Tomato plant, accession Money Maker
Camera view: vertical (180 deg); turntable rotation: 60 degrees
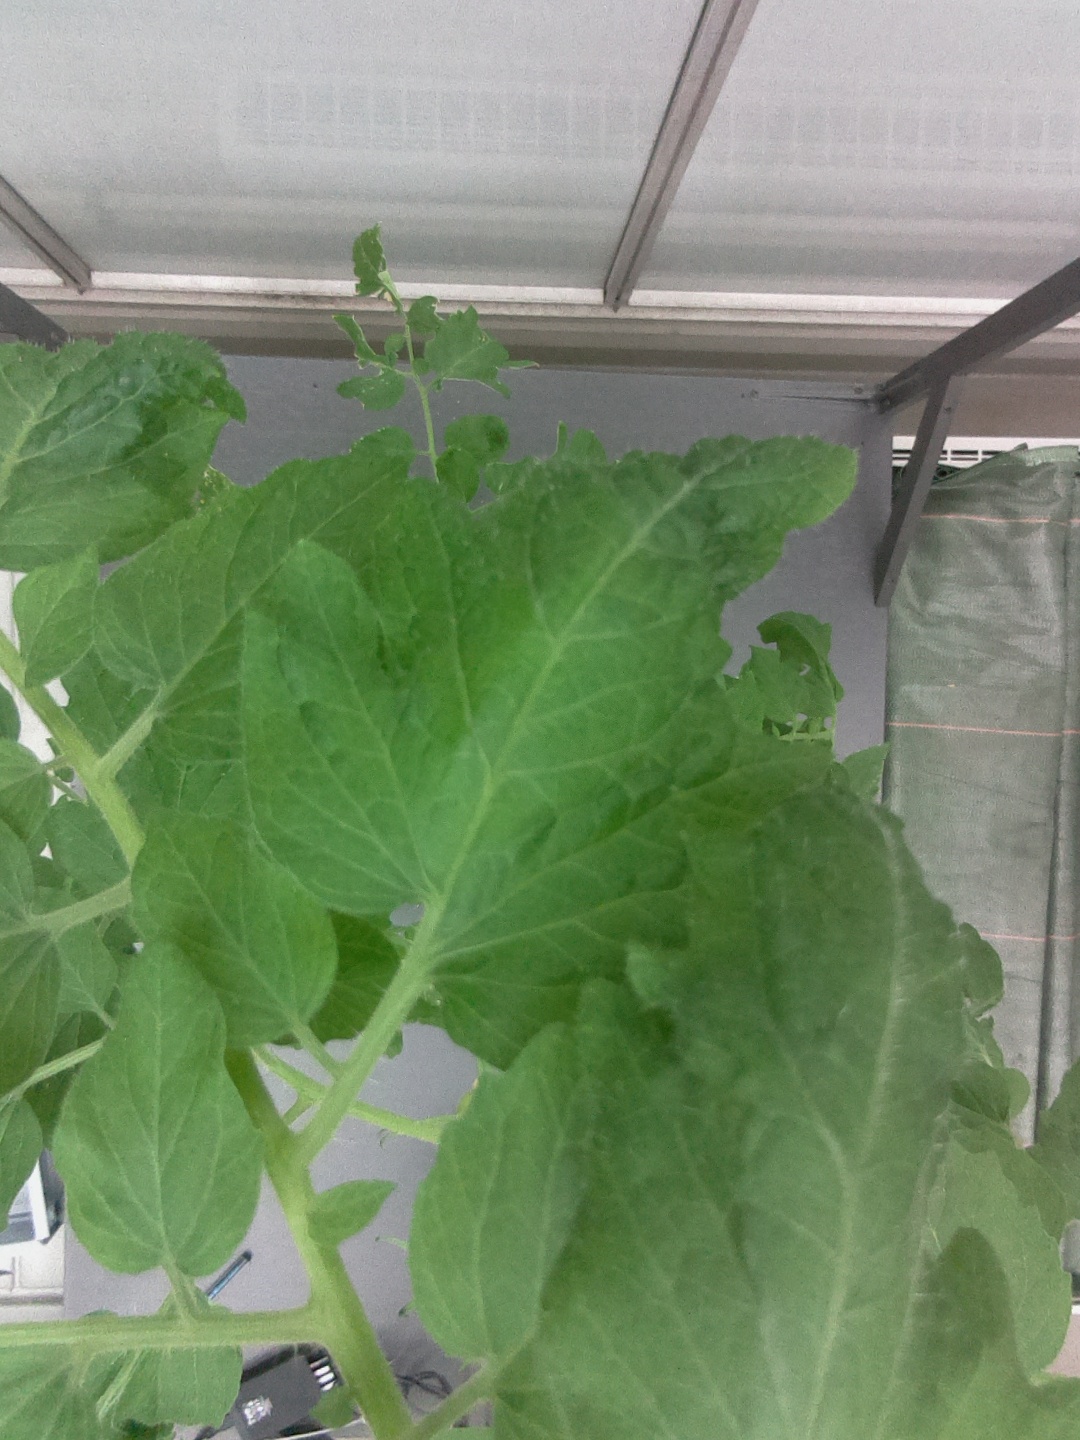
BBCH growth stage 71: 10%-20% of final fruit size